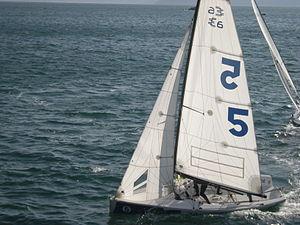
Départ de match racing
L'Elliott 6m est une classe de quillard de sport, promue série olympique de match racing féminin pour les Jeux olympiques de 2012.
Claire Leroy est une navigatrice française née à Nantes le 9 mars 1980 et licenciée au SNSQP. Championne du monde de match racing féminin en 2007 et 2008, elle a été désignée comme Marin international de l'année 2007. Elle a occupé la première place du classement des coureurs ISAF en catégorie match racing féminin du 4 mai 2005 au 20 mars 2010.